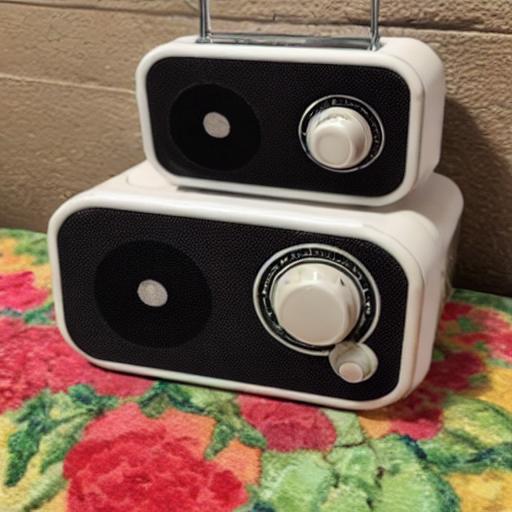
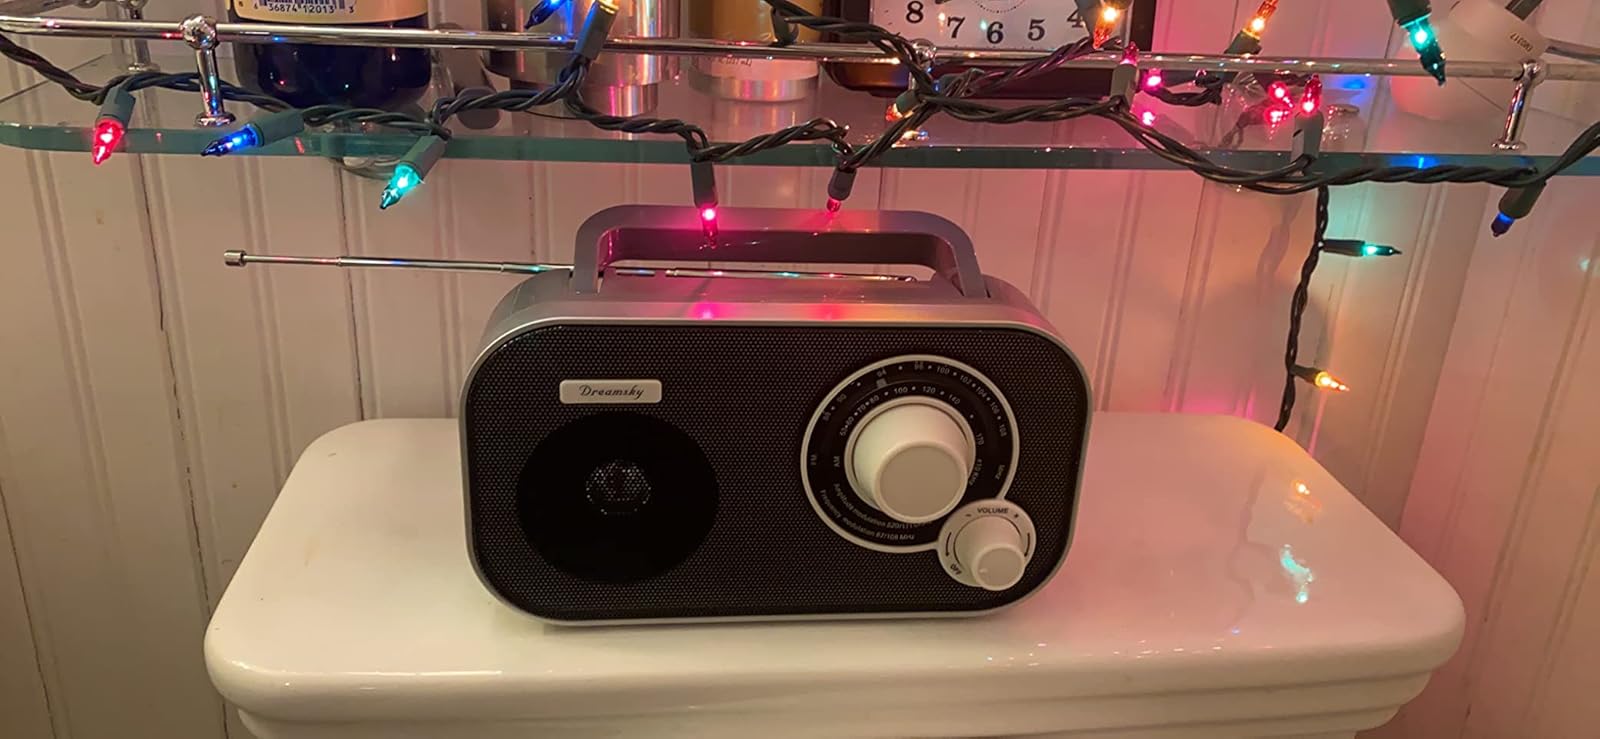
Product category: radio
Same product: no